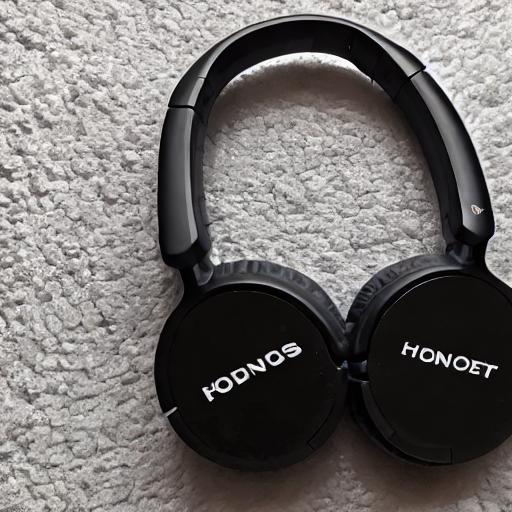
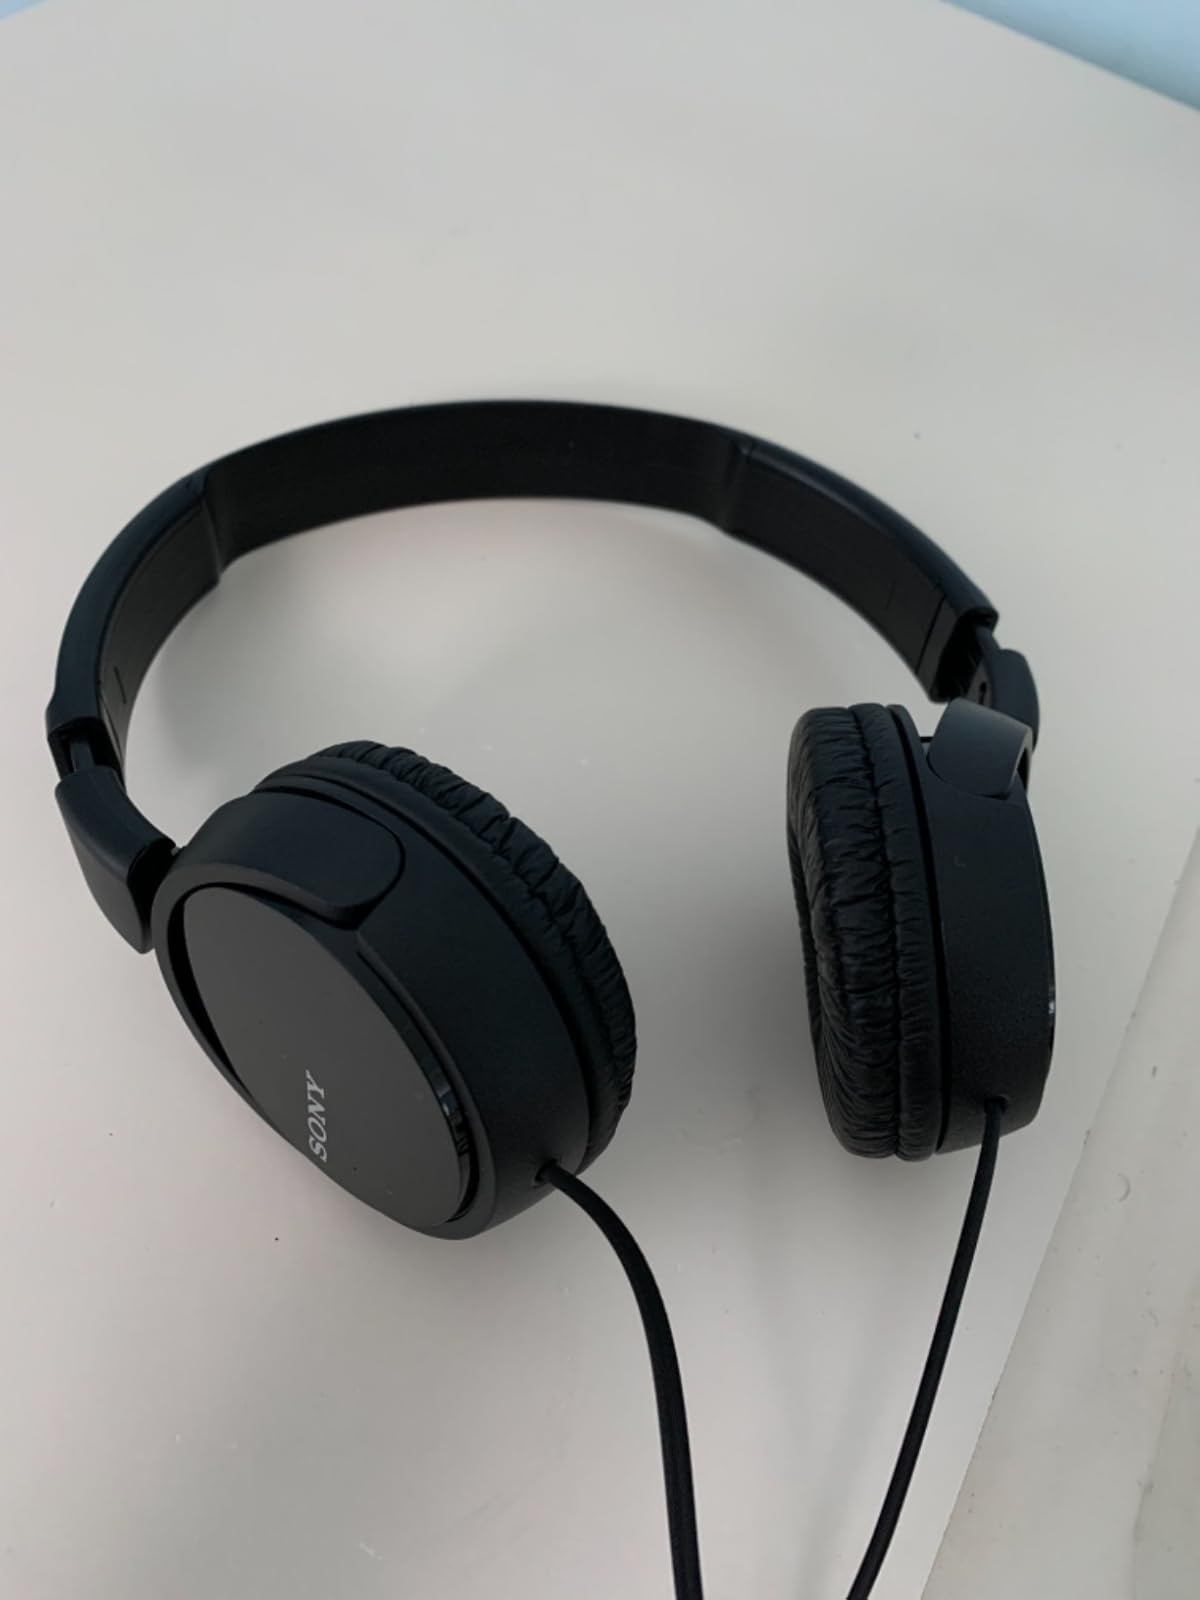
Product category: headphones
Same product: no